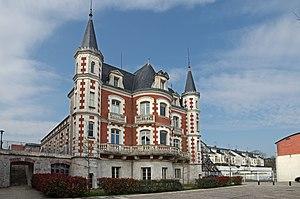
Victor-Auguste ou plus simplement Auguste Poulain est un confiseur et chocolatier français, né le 11 février 1825 à Pontlevoy et mort le 30 juillet 1918 à Blois. Il est le fondateur de Chocolat Poulain, une des plus anciennes marques de chocolat en France.